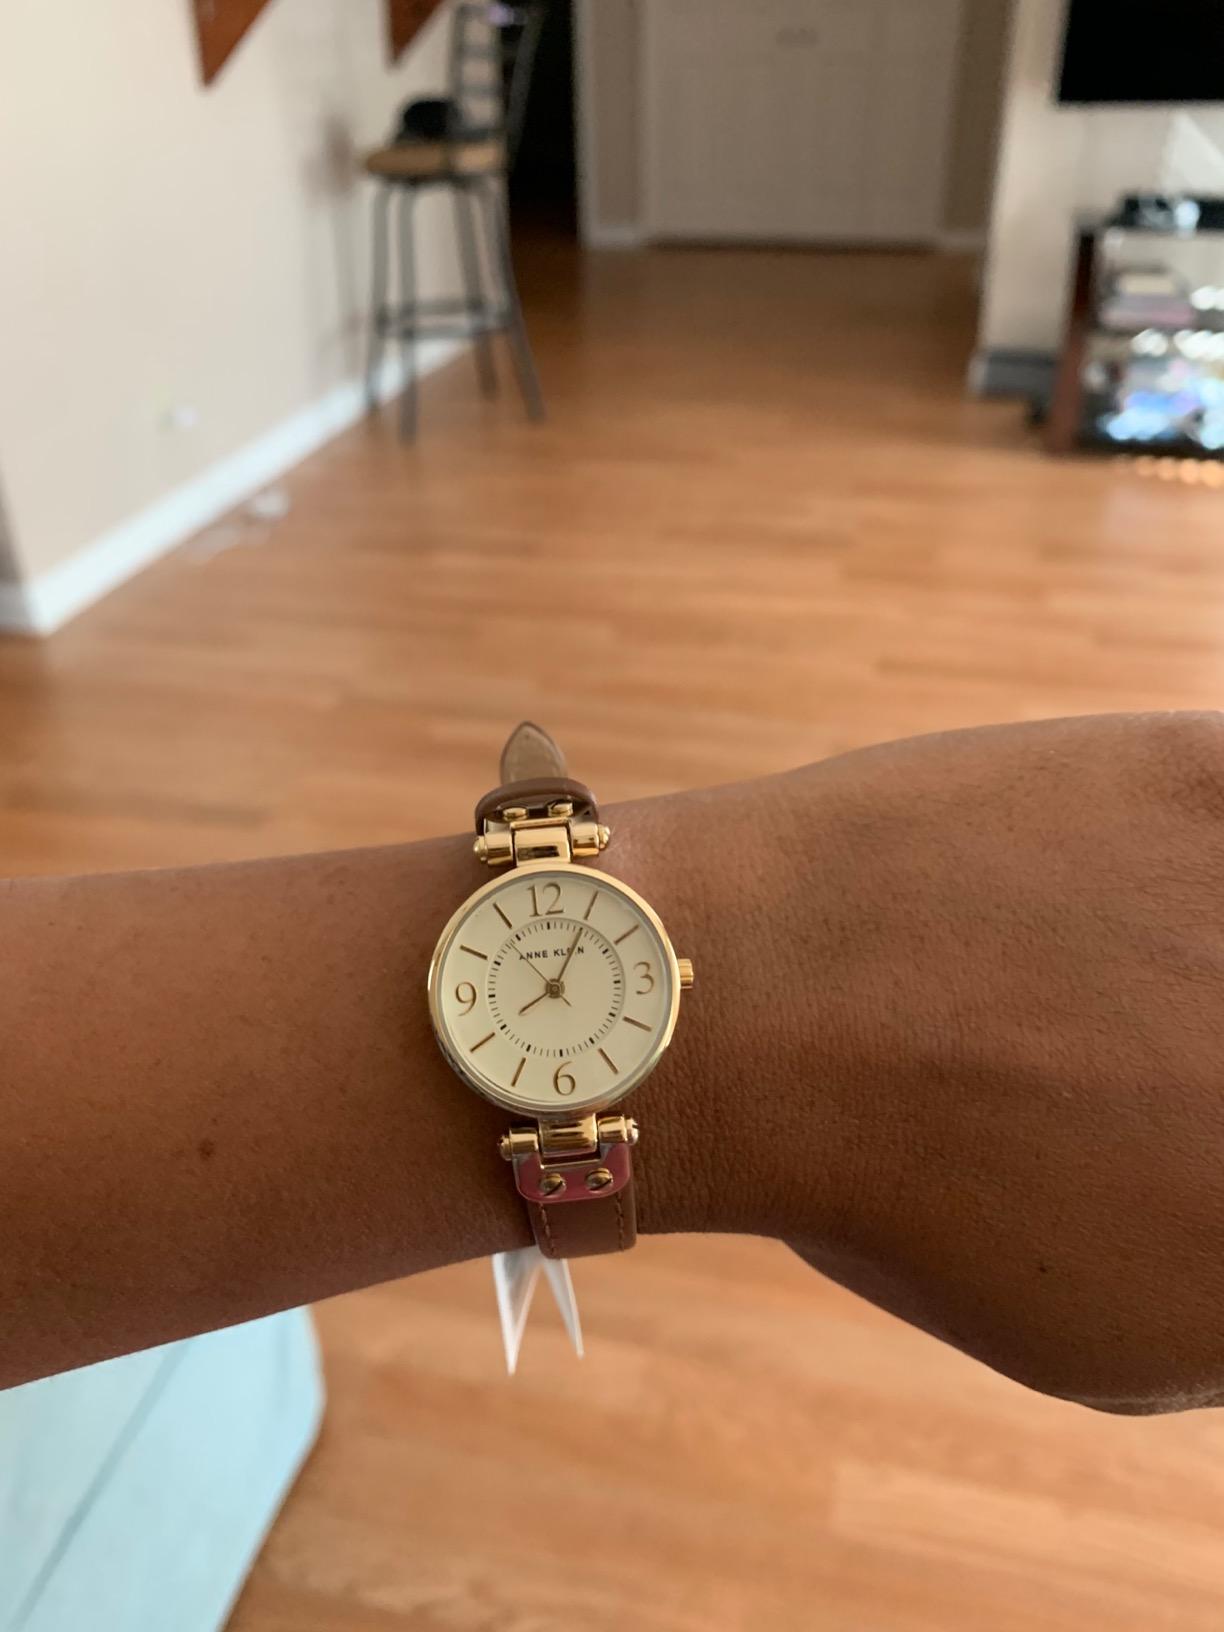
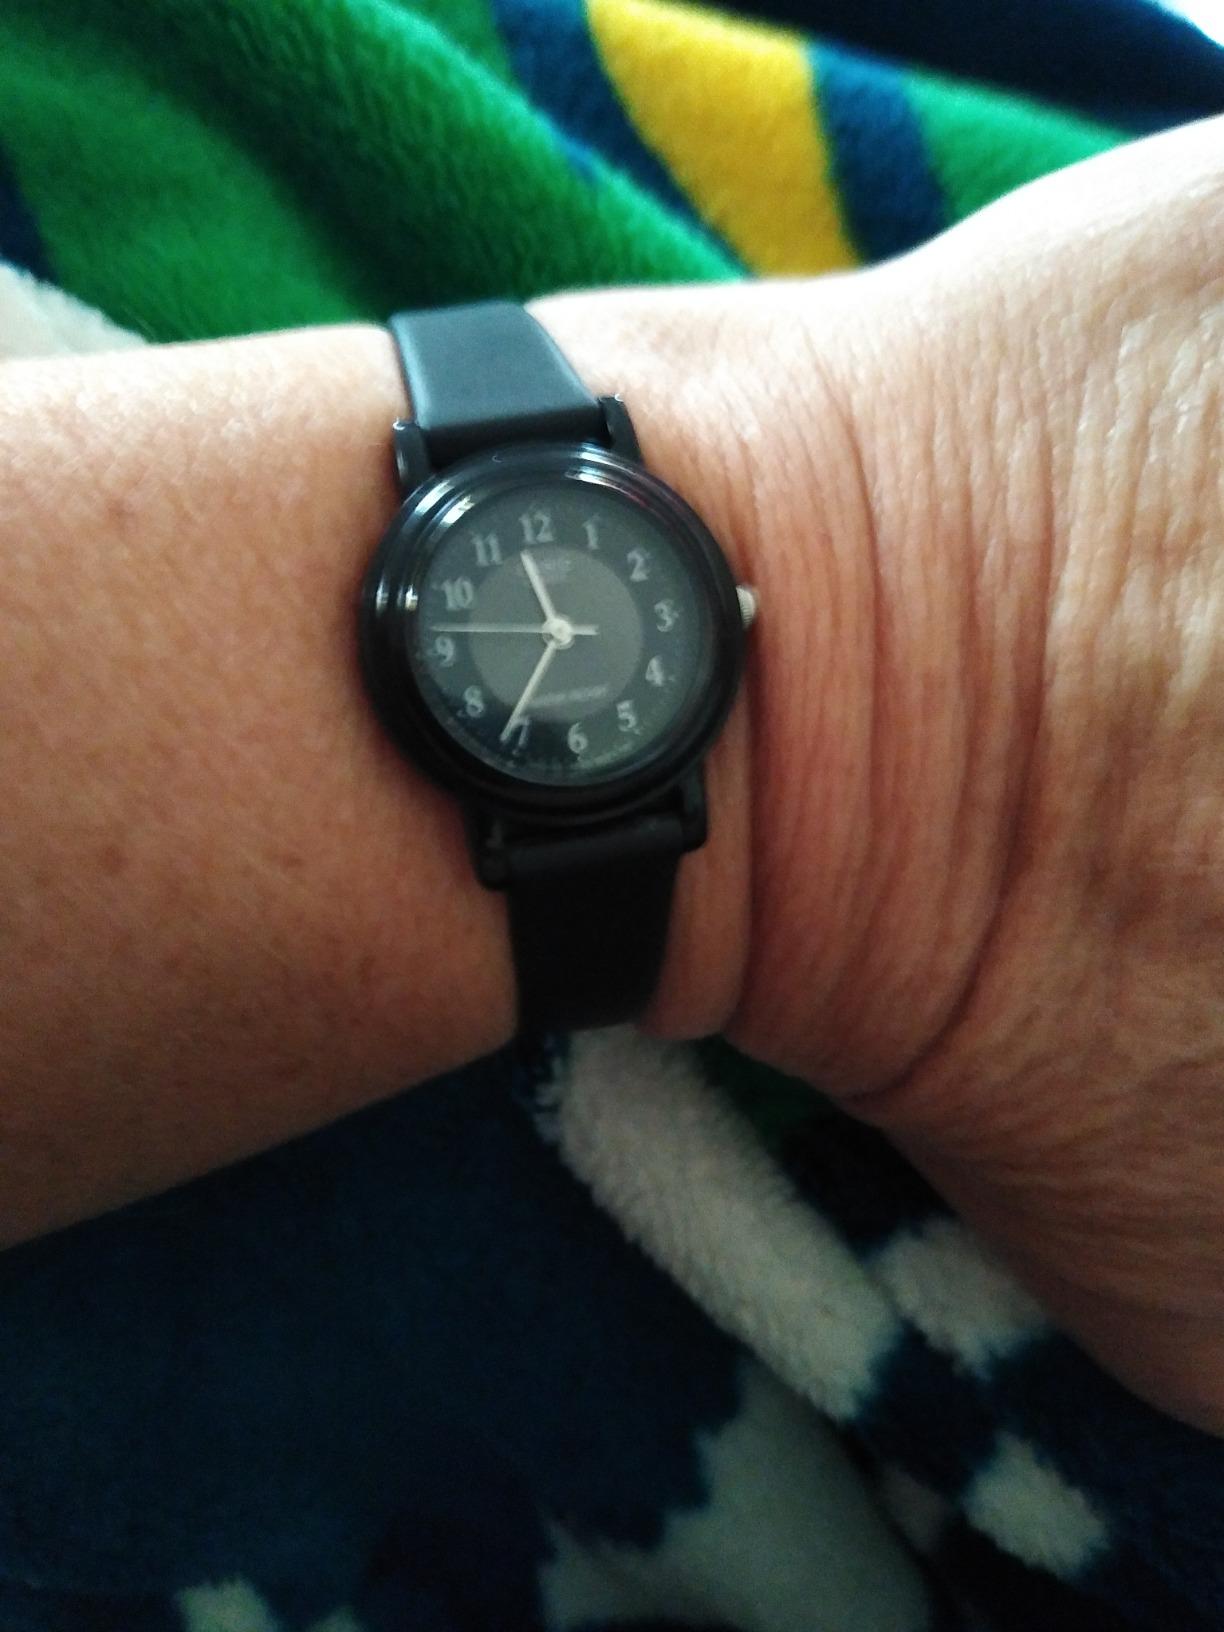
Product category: accessories_watch
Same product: no